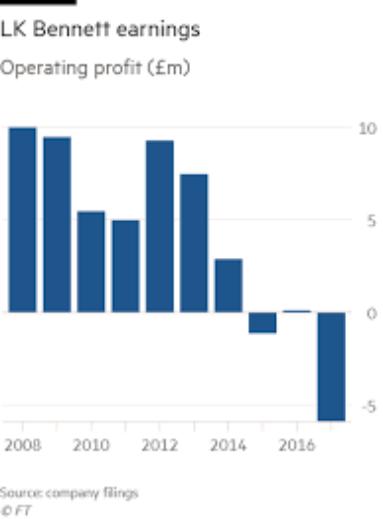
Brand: L.K.Bennett
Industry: Clothes